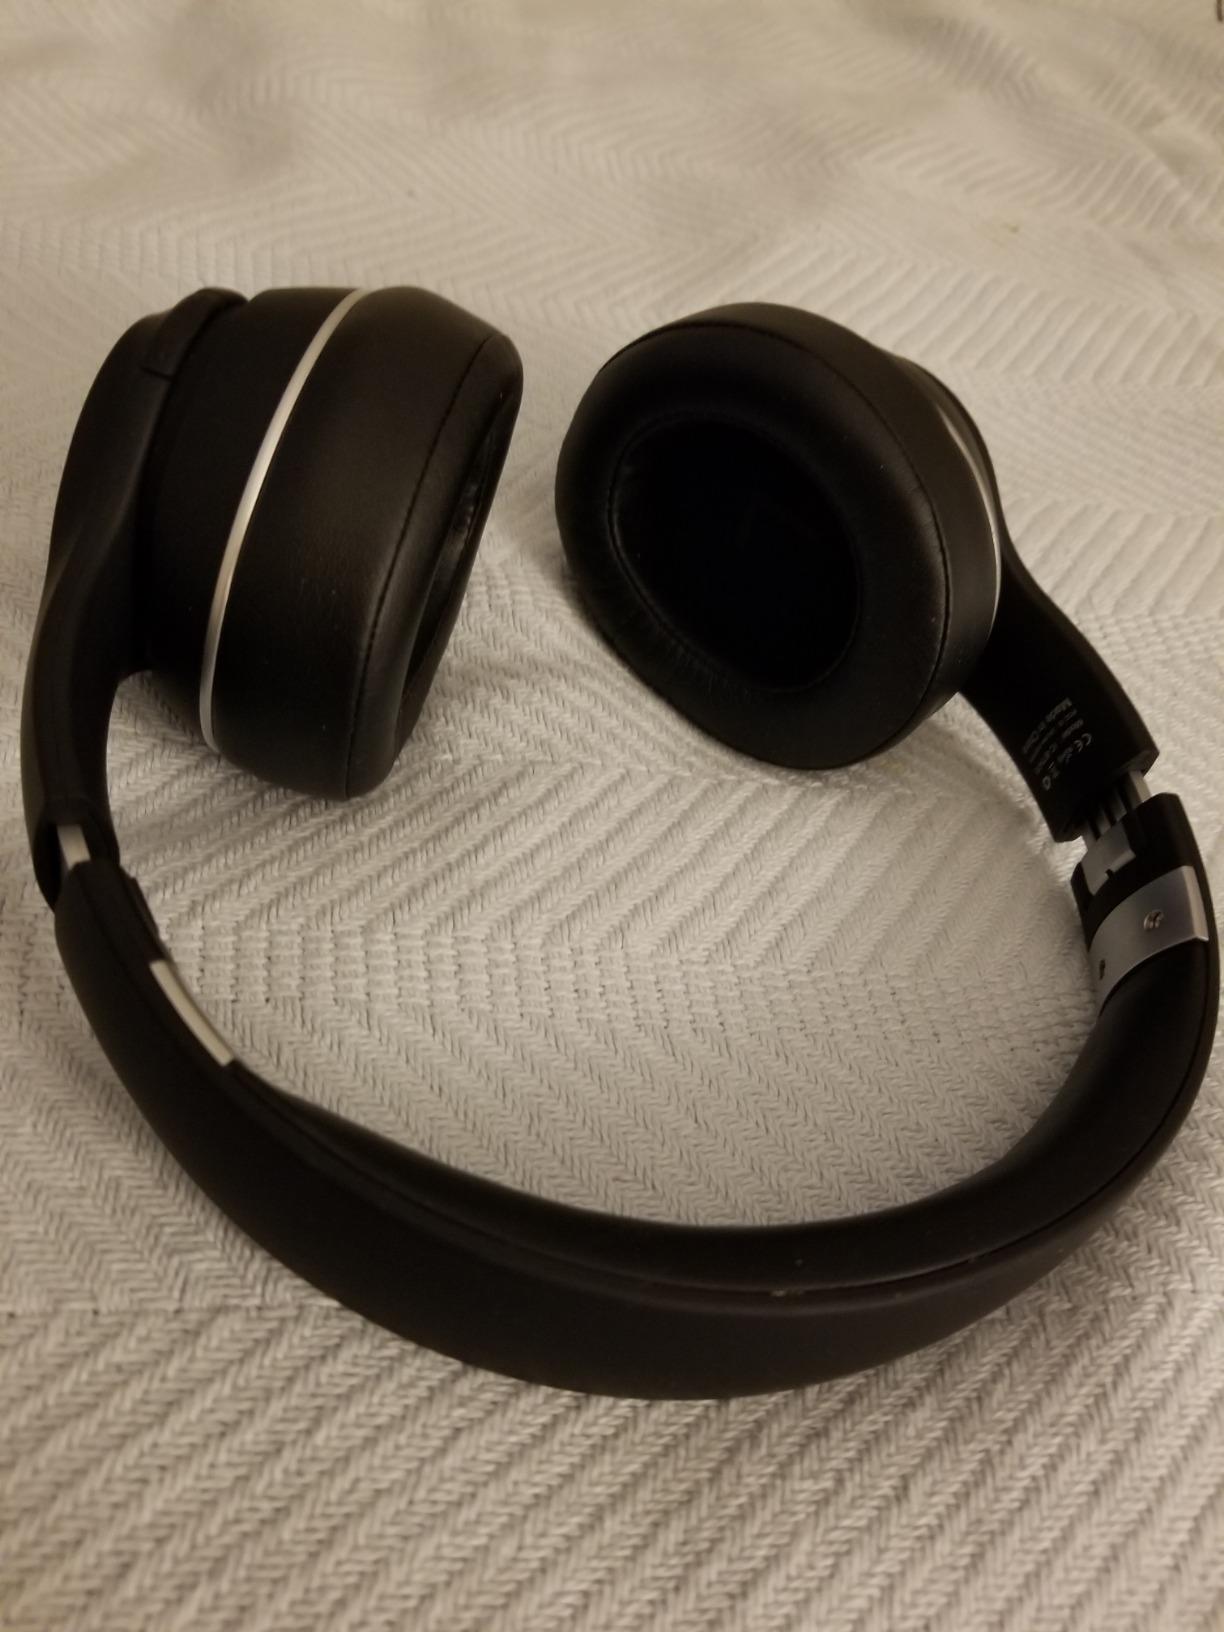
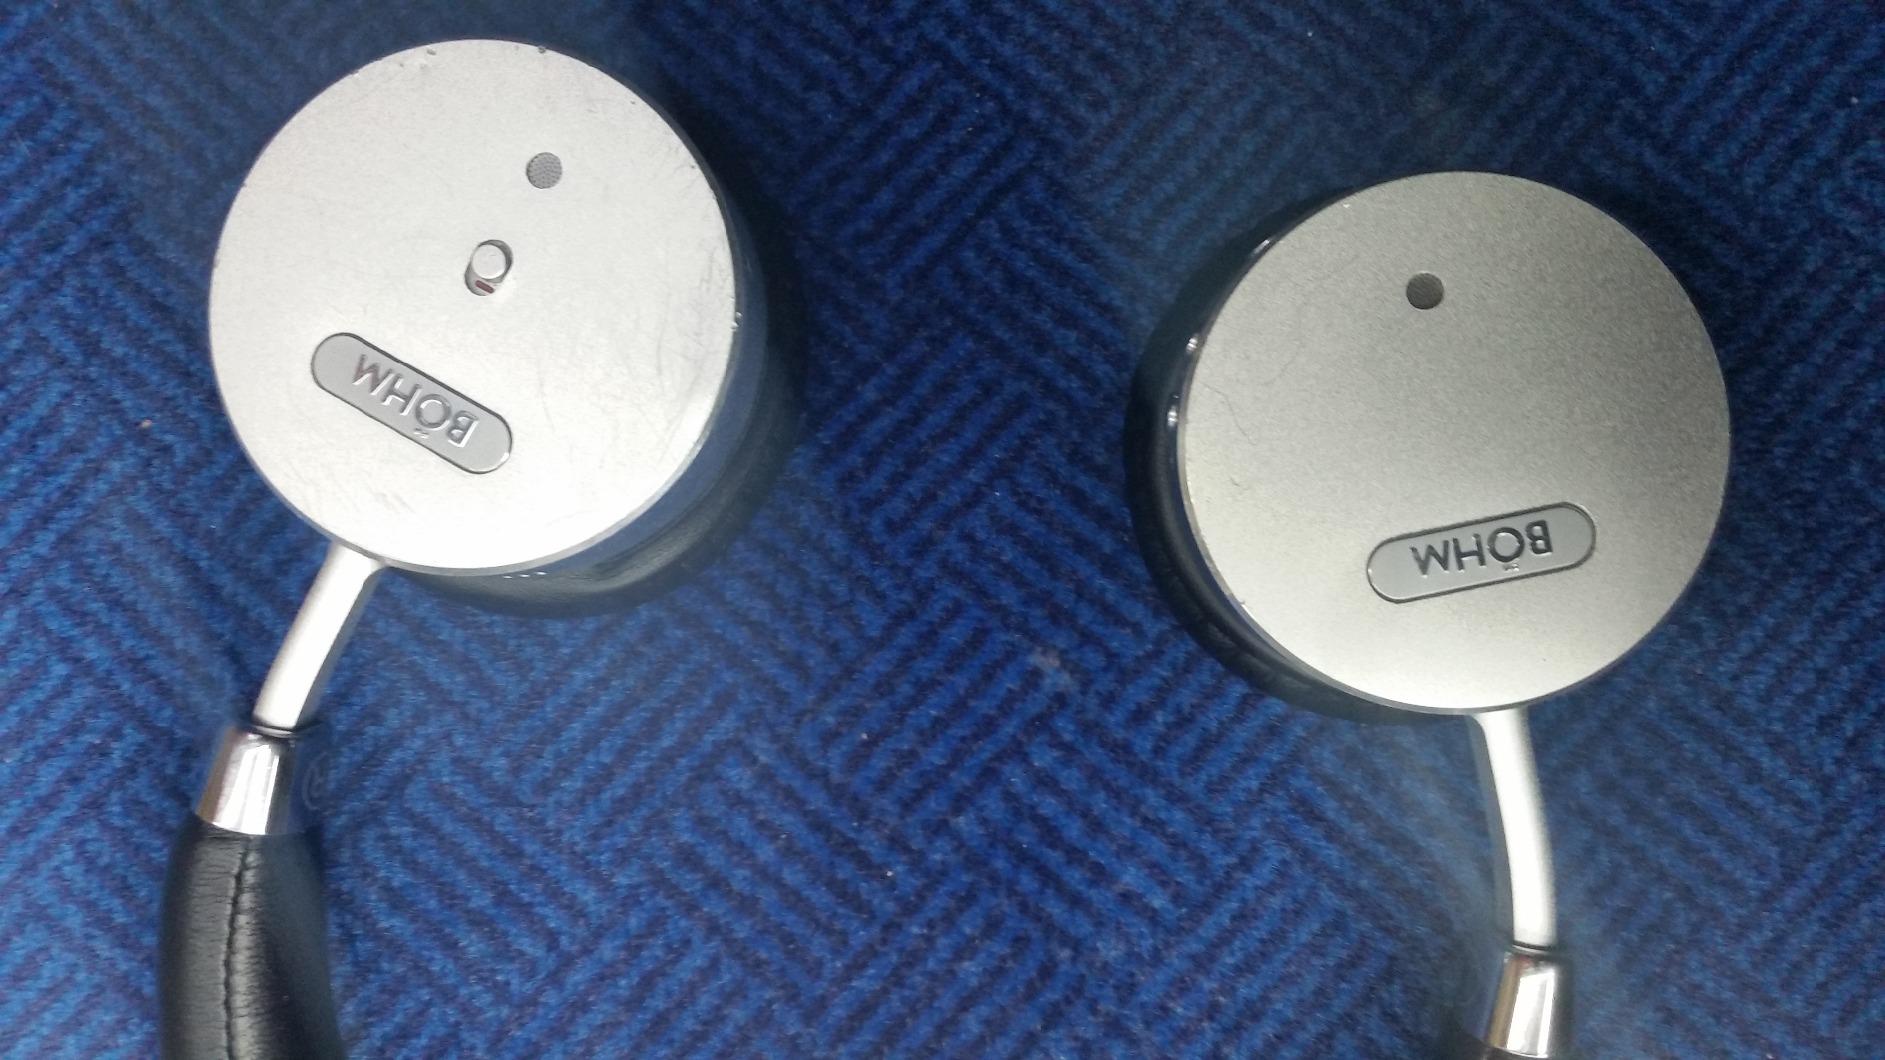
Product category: headphones
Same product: no